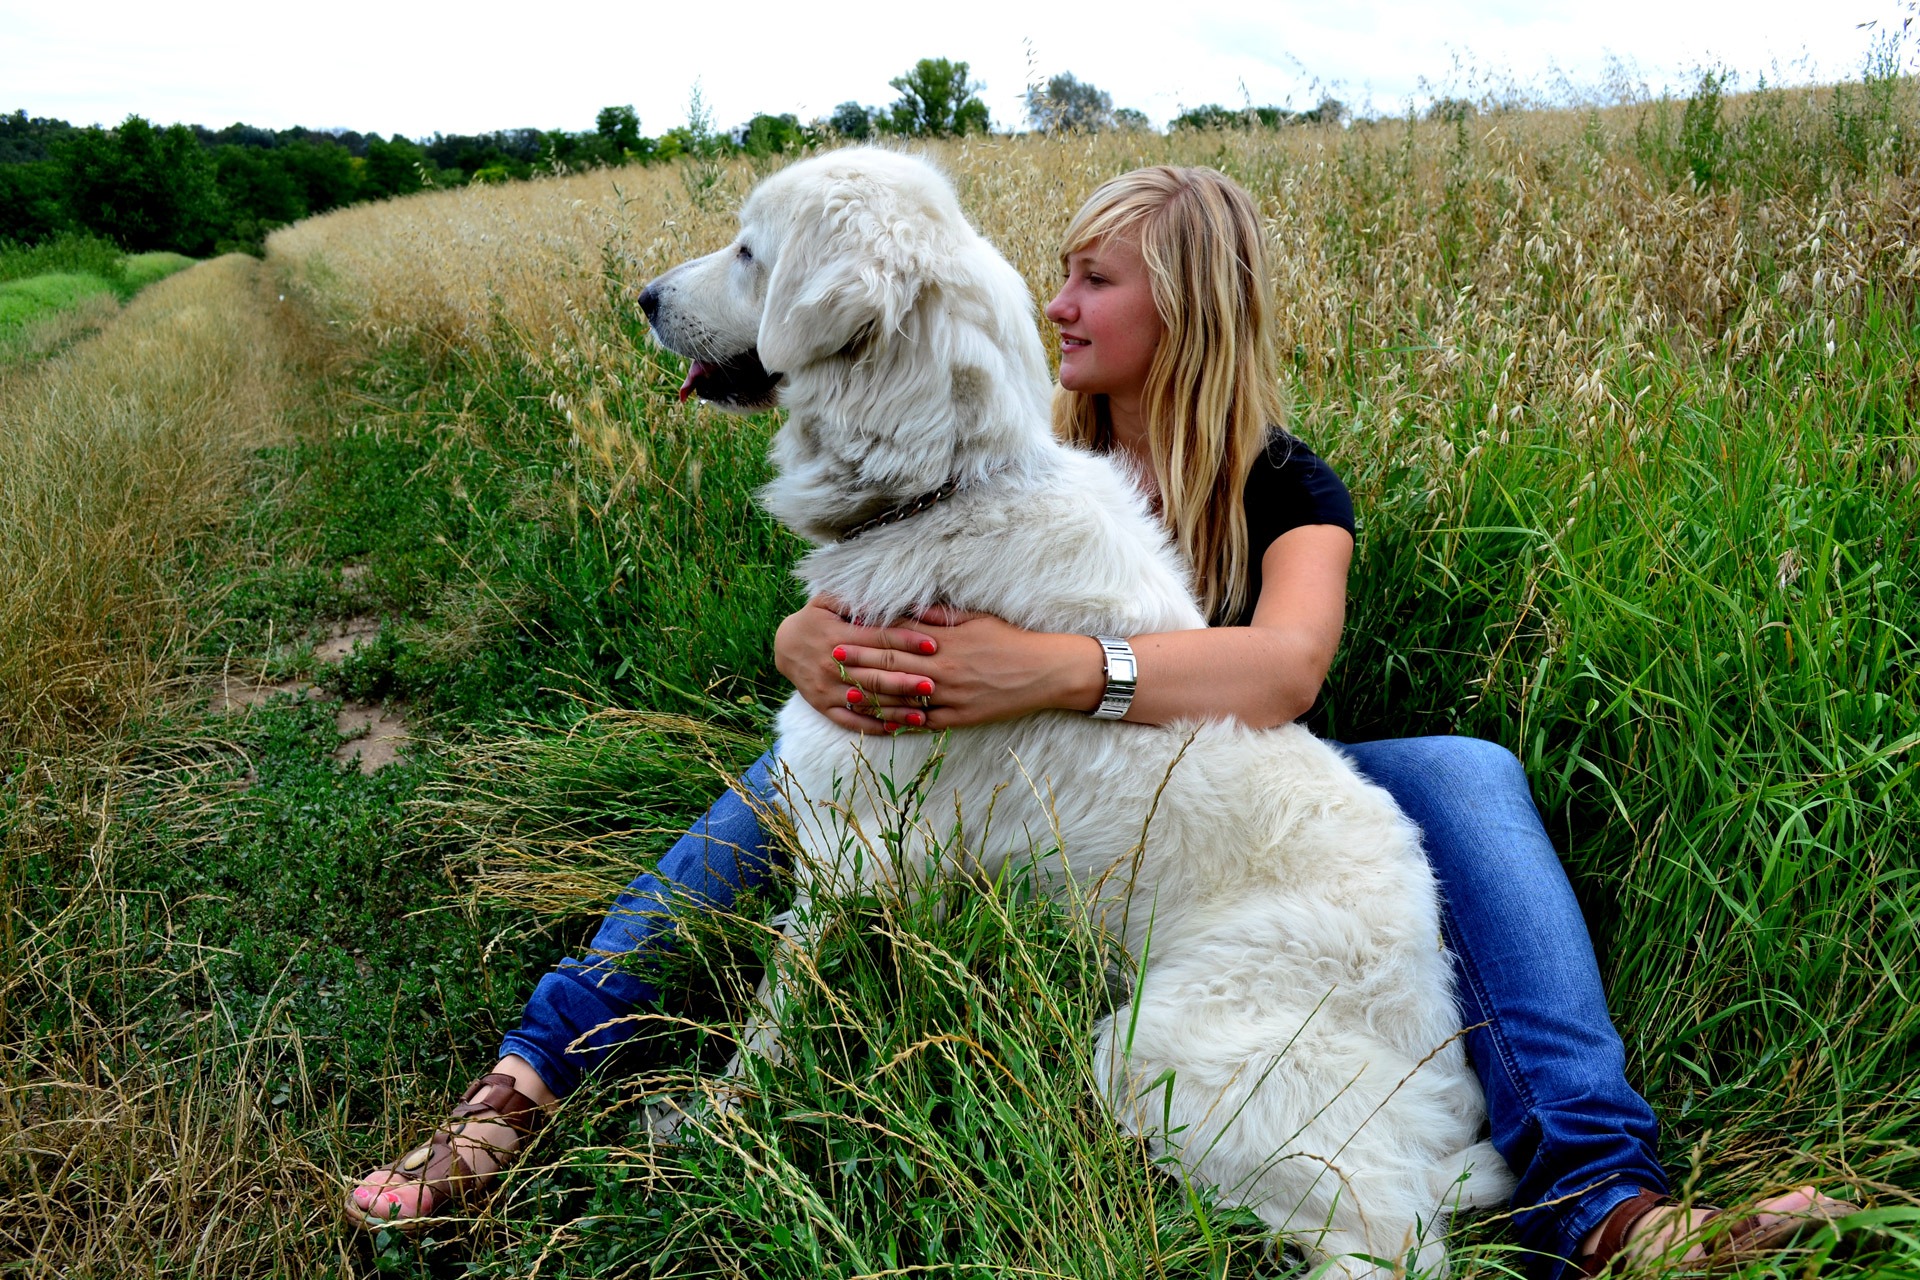
nature, grass, person, woman, puppy, dog, animal, walk, mammal, golden retriever, happy, lucky, dog walking, dog like mammal, to take the dog out